Tamarack Fire

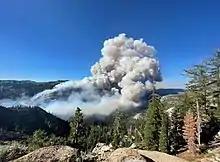
The Tamarack Fire visible from Markleeville on July 17, 2021

The Tamarack Fire was a wildfire that burned , primarily in the Mokelumne Wilderness in Alpine County, California, Douglas County, Nevada and Lyon County, Nevada, as part of the 2021 California wildfire season.